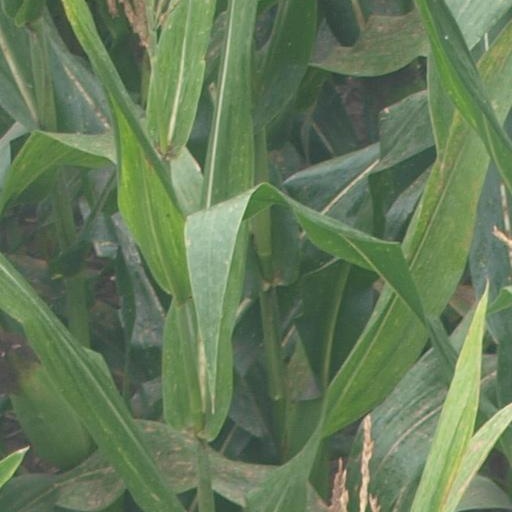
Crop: maize; corn